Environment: real
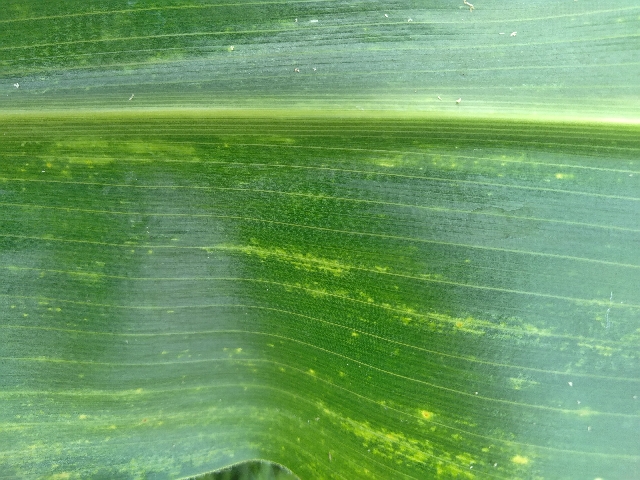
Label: lethal_necrosis